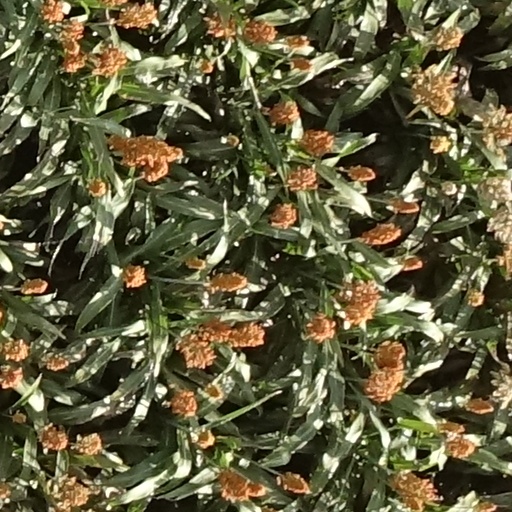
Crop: sorghum